Caputh, Brandenburg

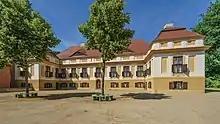
Caputh Palace

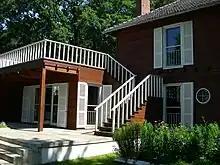
Einstein's summer house

Caputh (also known as Kaputh) is a village in the municipality of Schwielowsee, Potsdam-Mittelmark, Brandenburg, Germany.